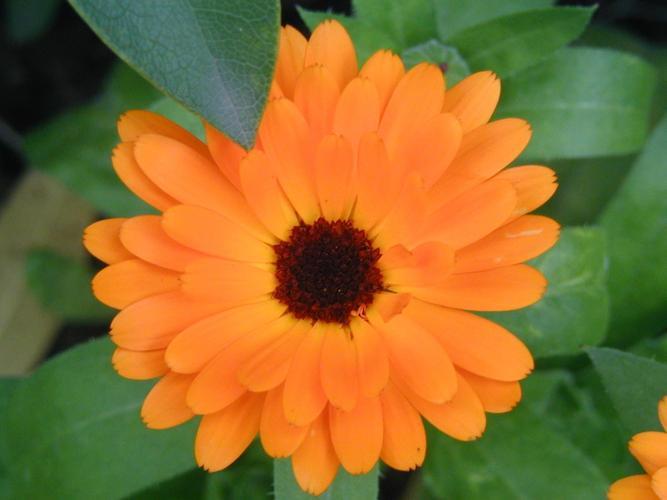
Label: english marigold